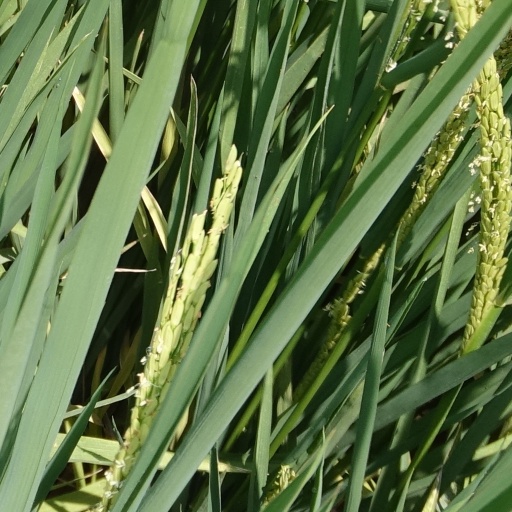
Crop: rice